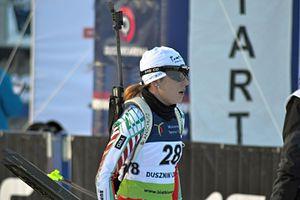
Desislava Stoyanova est une biathlète bulgare, née le 10 avril 1992 à Berkovitsa.